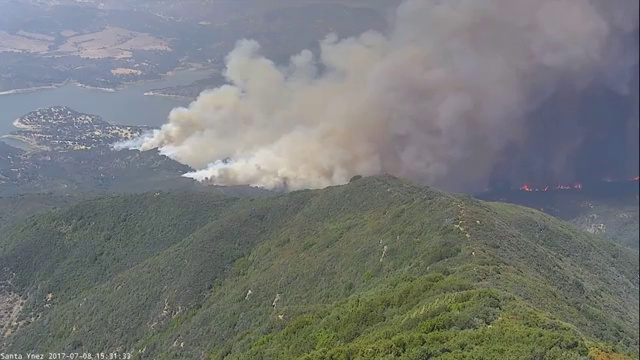
Fire: yes
Smoke: yes